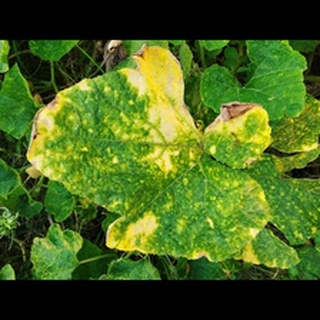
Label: pumpkin_mosaic_disease